Gravel bicycle

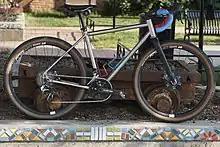
A gravel bicycle used for racing. It has a customised drivetrain with 46/30 chainrings and an 11–40 cassette, giving a very wide spread of gears. It has 650b wheels with 48 mm wide tyres

The drivetrains for gravel bikes are mostly supplied by the three major groupset manufacturers, Shimano, SRAM, and Campagnolo, and, like other aspects of gravel bikes, offer a blend of characteristics from road and mountain bicycles.